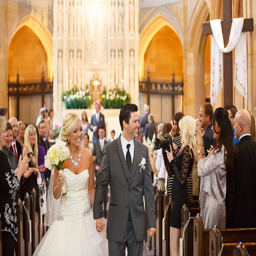
person and groom walking down the aisle